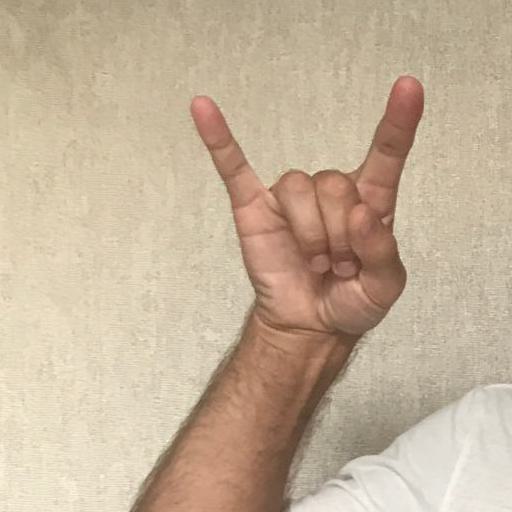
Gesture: rock